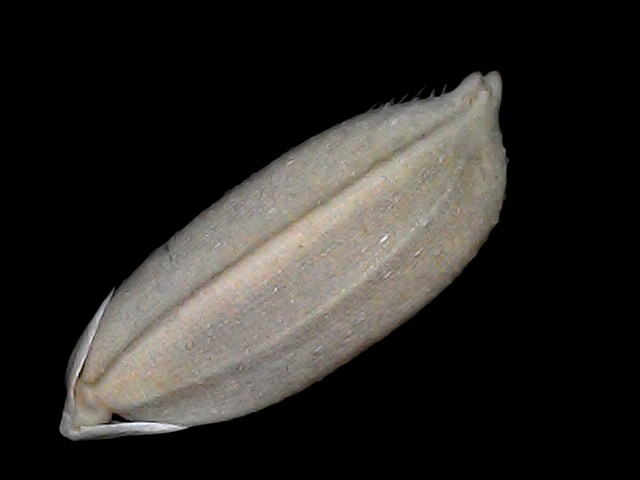
Rice variety: Br22